Callum Reilly

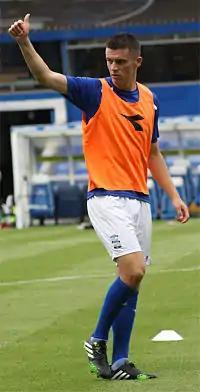
With Birmingham City in 2013 pre-season

Callum Anthony Reilly (born 3 October 1993) is a professional footballer who plays as a midfielder.